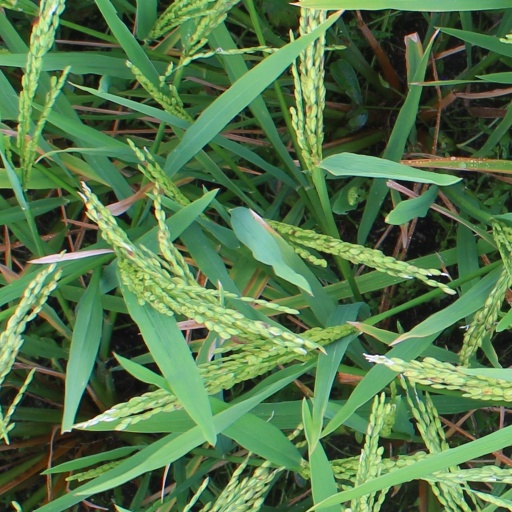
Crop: rice